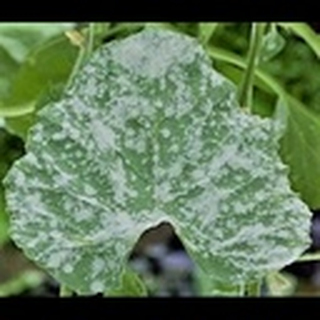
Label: cotton_powdery_mildew